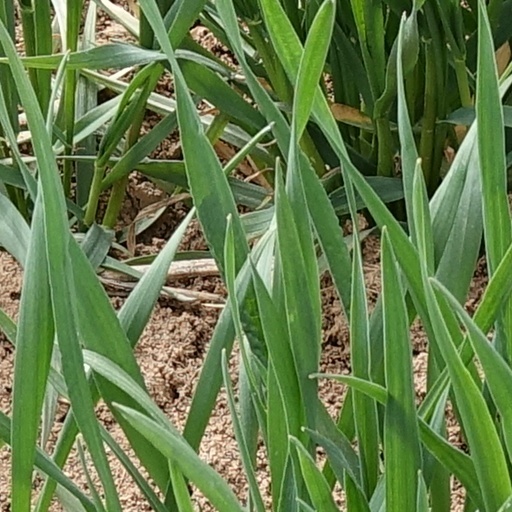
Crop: wheat